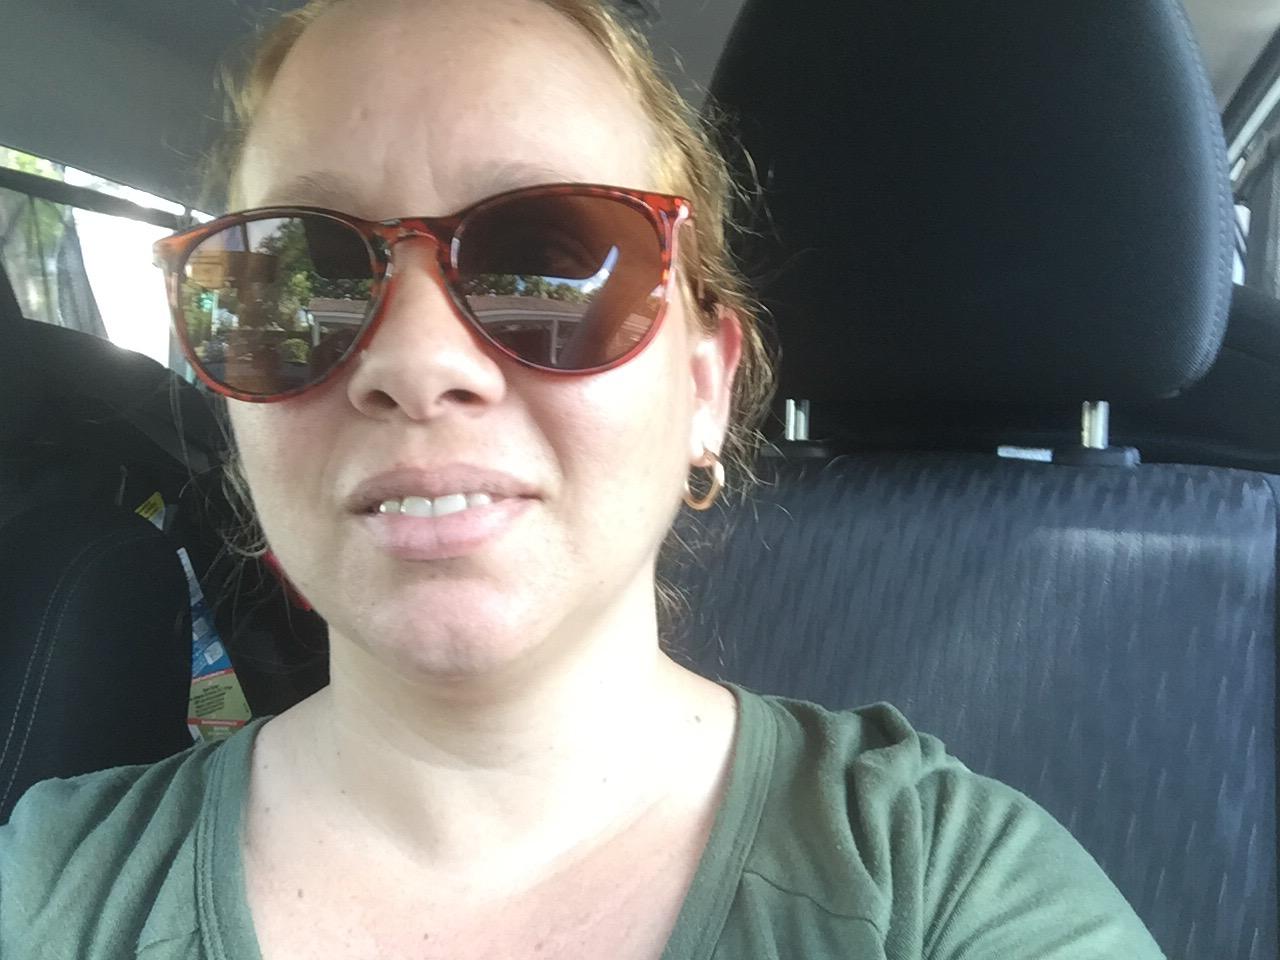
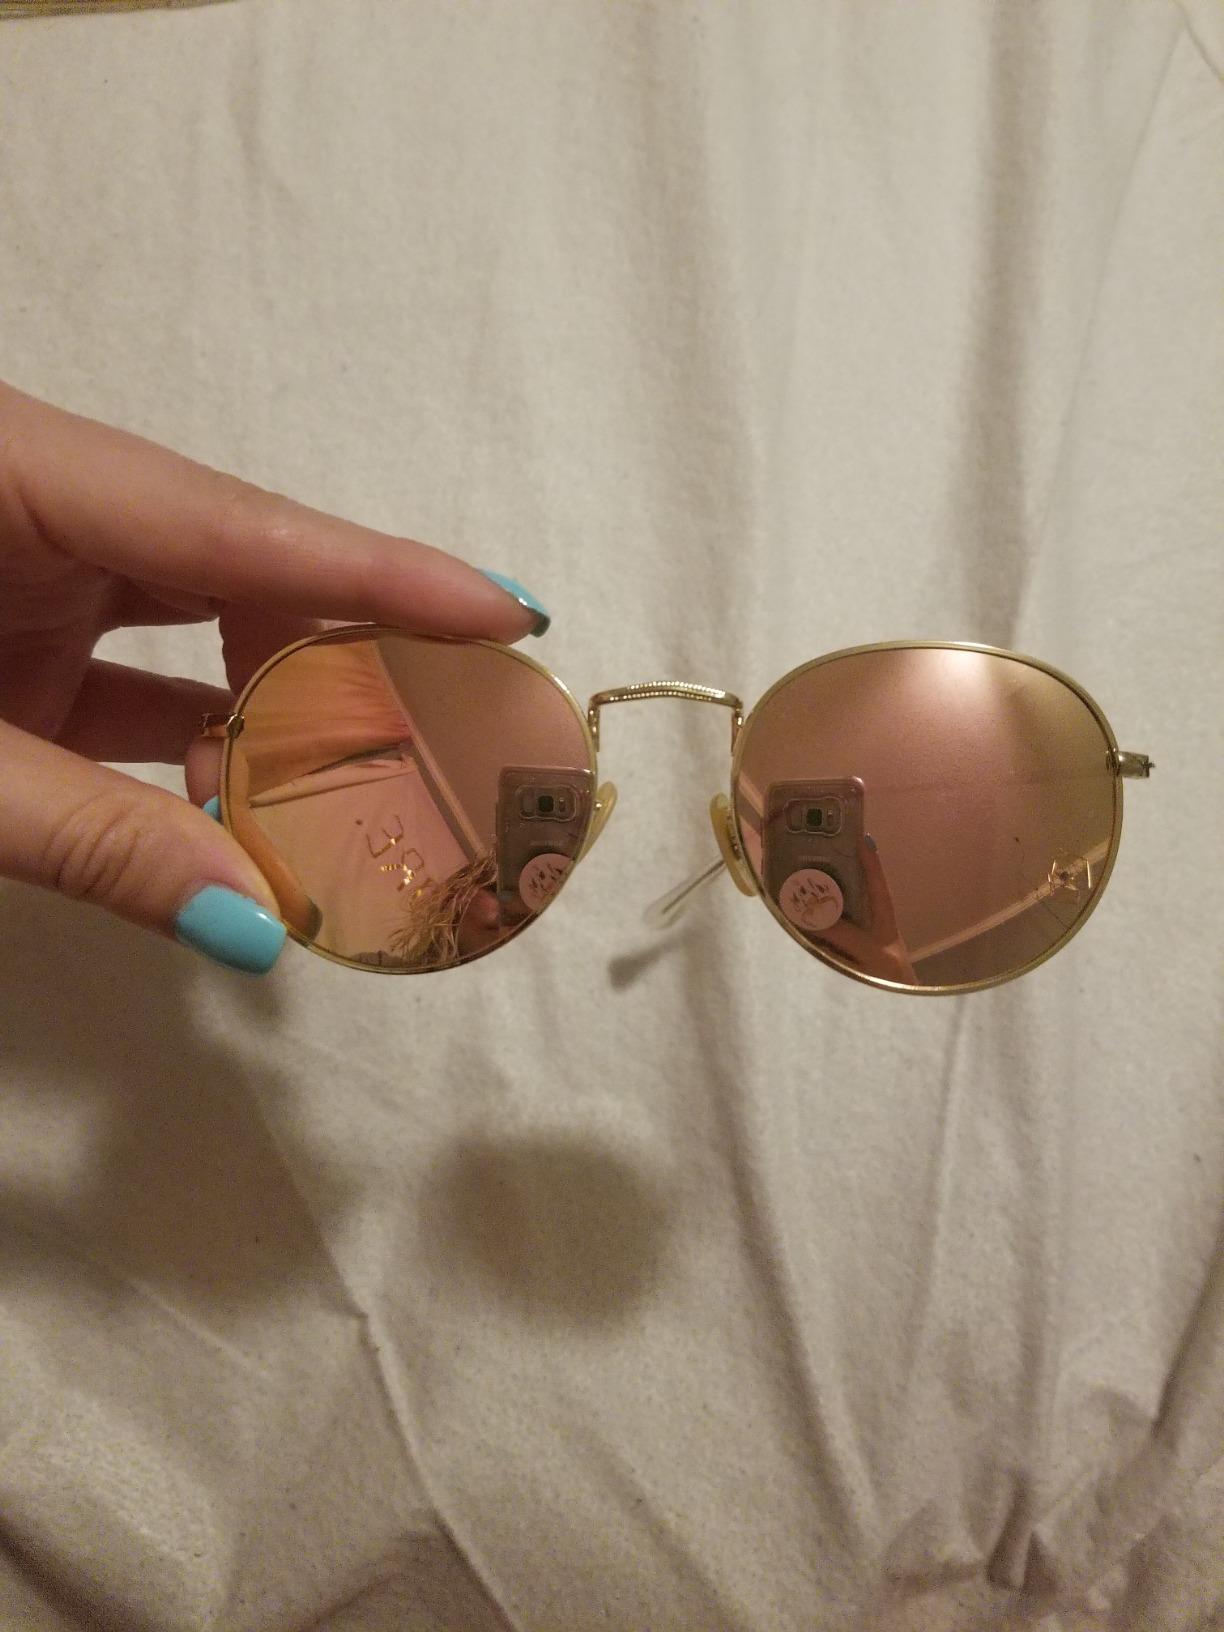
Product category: accessories_sunglasses
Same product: no